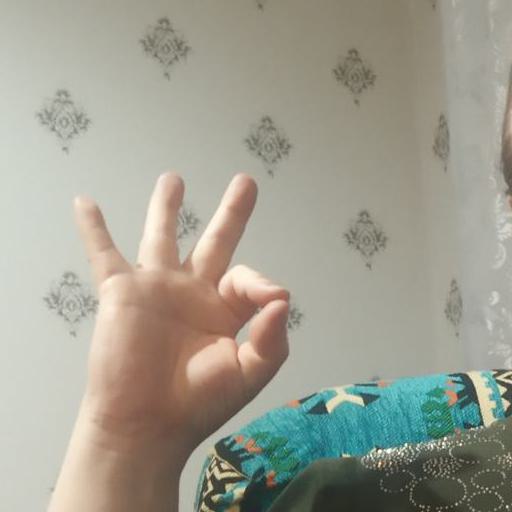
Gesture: ok